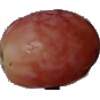
Label: Grape Pink 1